Magi: The Labyrinth of Magic

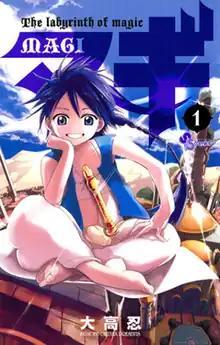
First volume cover, featuring Aladdin

is a Japanese fantasy adventure manga series written and illustrated by Shinobu Ohtaka. It was serialized in Shogakukan's manga magazine "Weekly Shōnen Sunday" from June 2009 to October 2017, with its chapters collected in 37 volumes. In North America, the manga is licensed for English release by Viz Media.